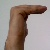
The image shows a hand gesture representing a space in Indian Sign Language.